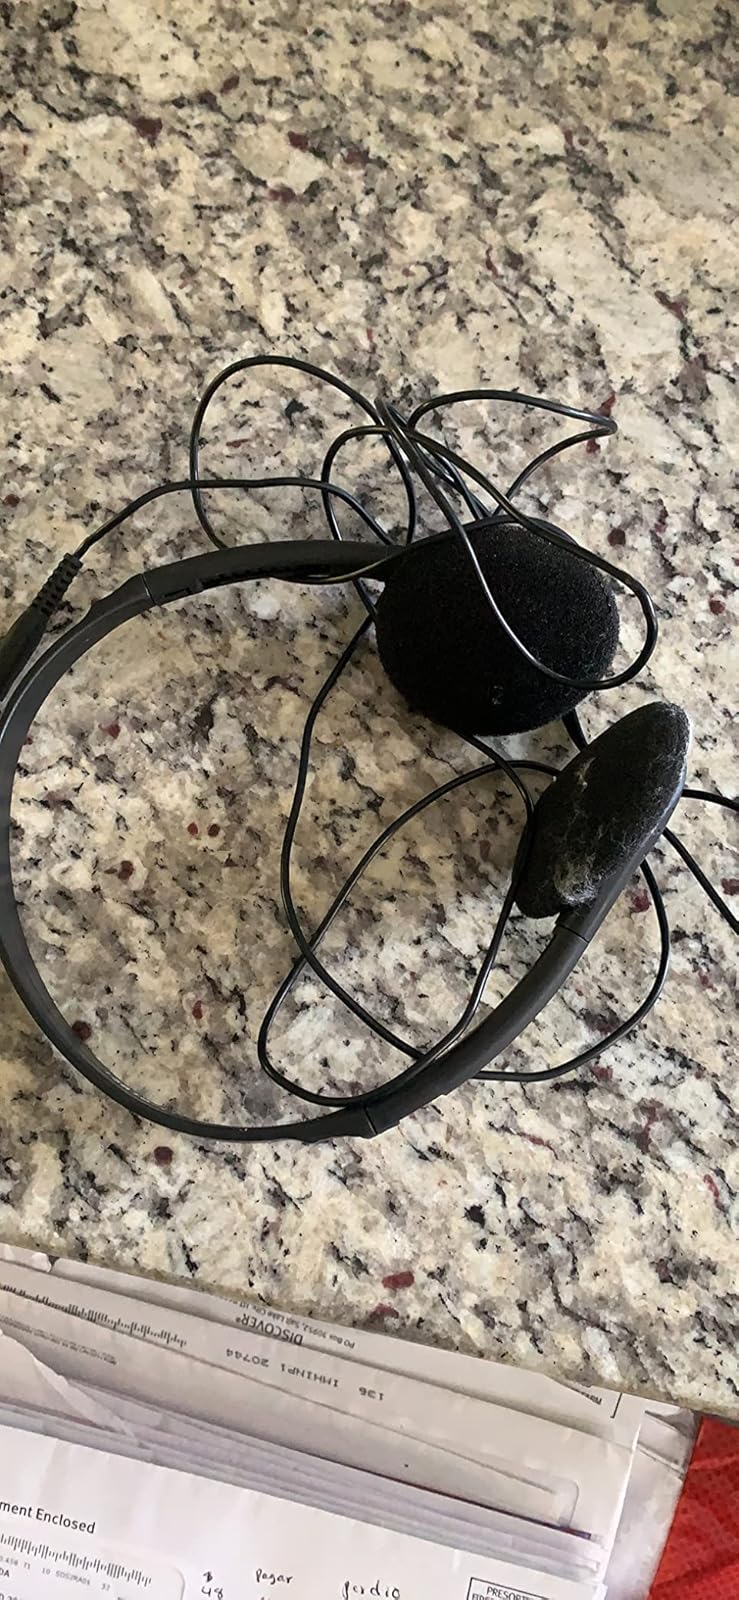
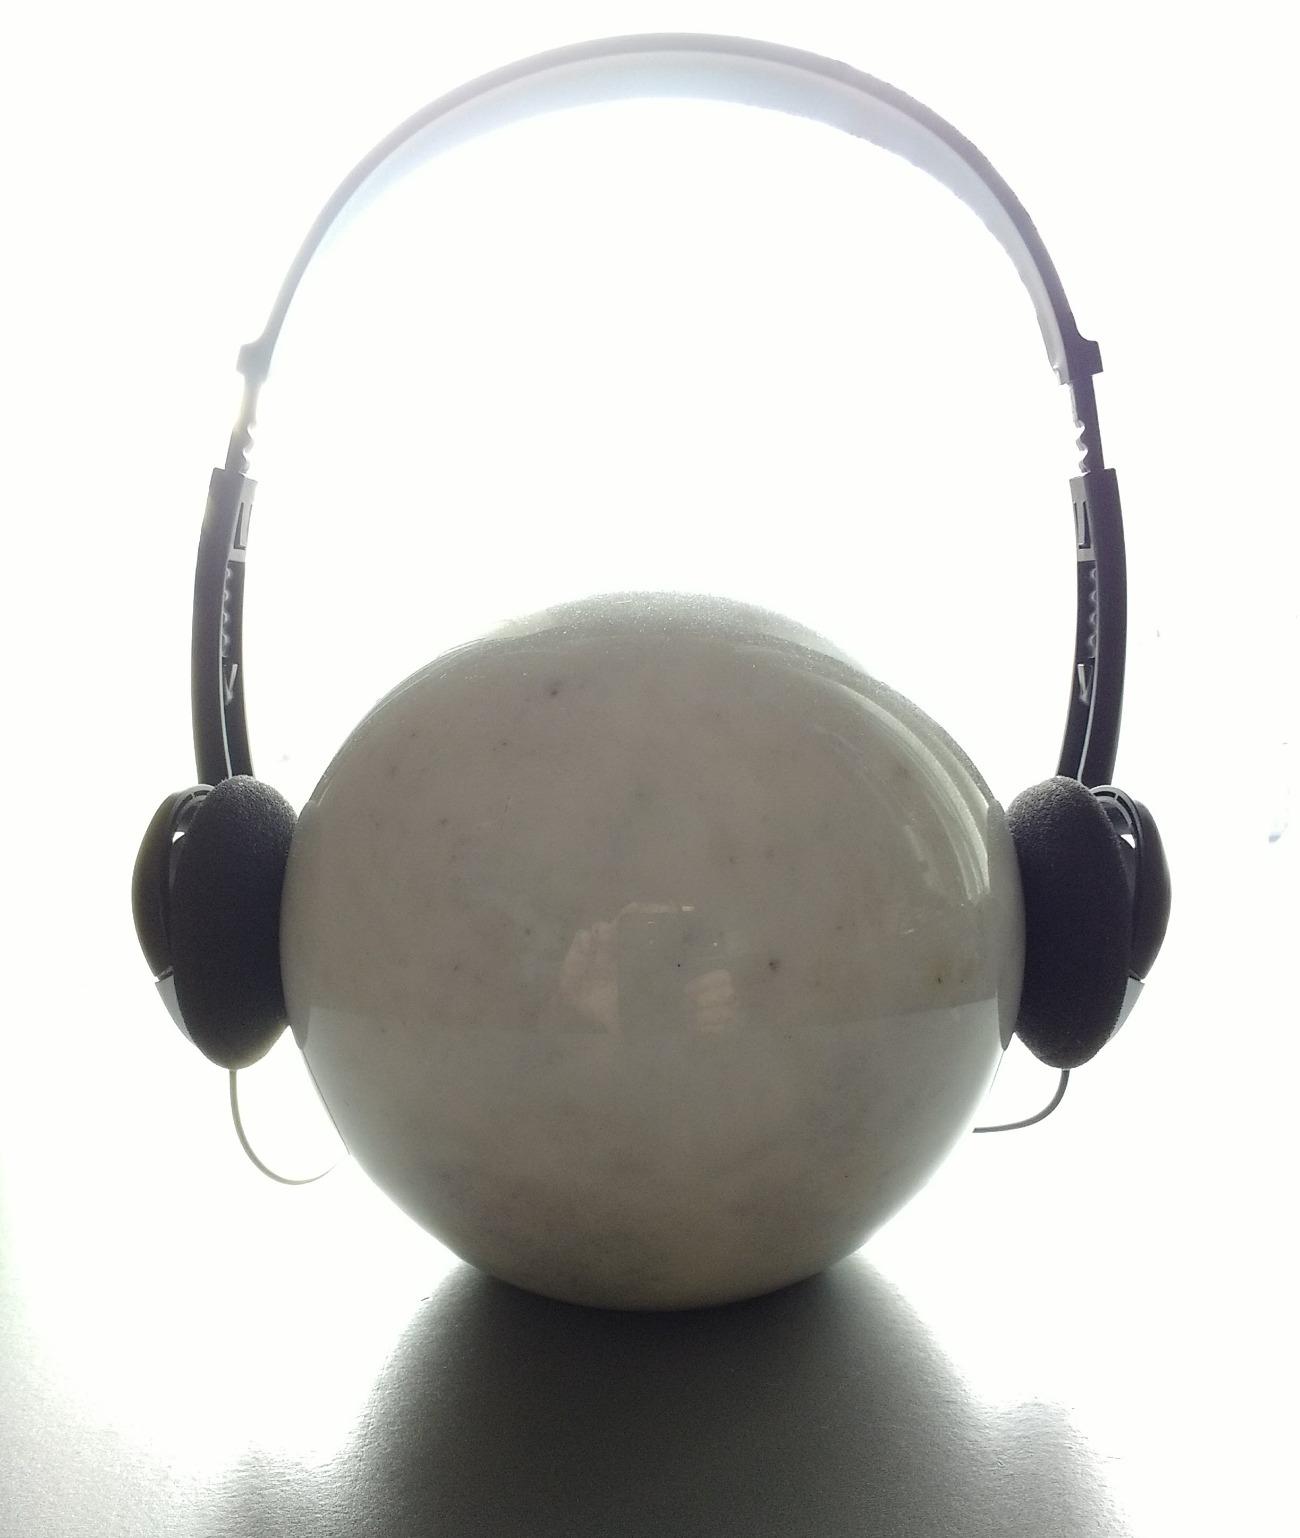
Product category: headphones
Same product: yes